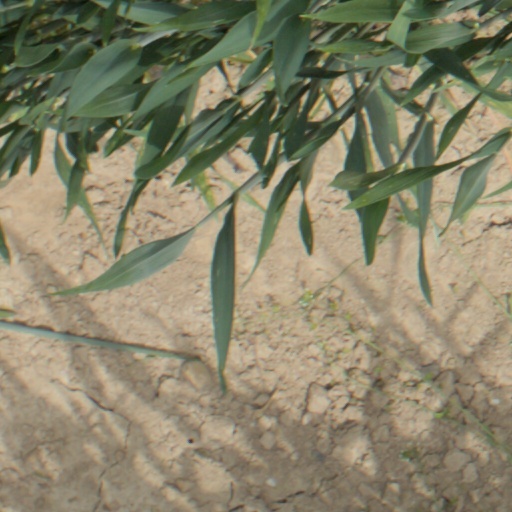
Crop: wheat